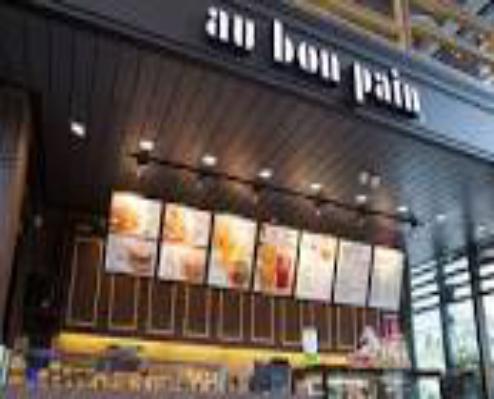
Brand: Au Bon Pain
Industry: Food